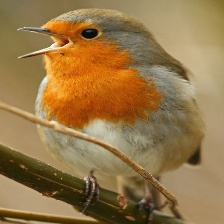
Species: AMERICAN ROBIN
Scientific name: TURDUS MIGRATORIUS
ImageNet parent category: robin